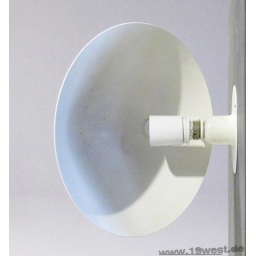
Mini VIP wall lamp by Jorgen Gammelgaard